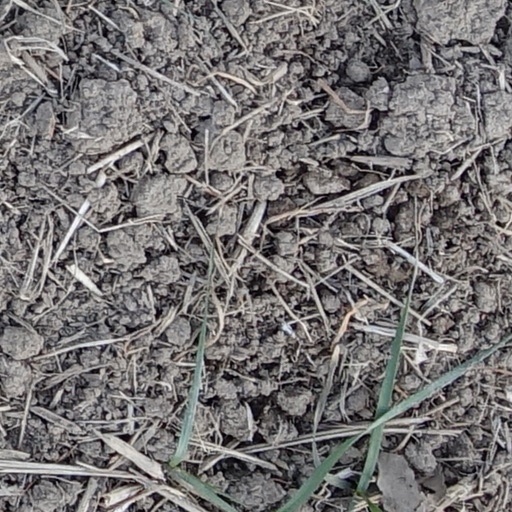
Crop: wheat